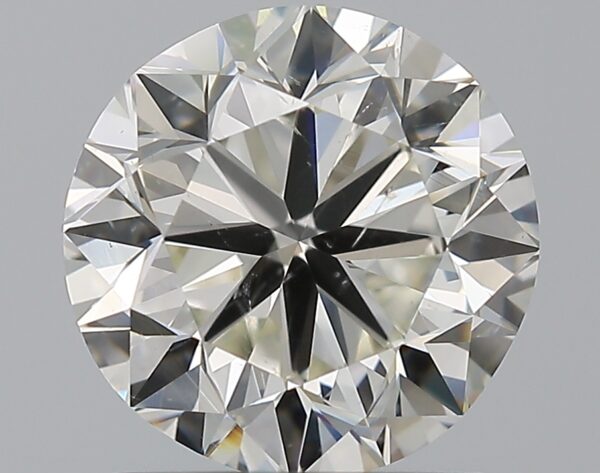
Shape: round
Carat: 1.5
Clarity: SI1
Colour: J
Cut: GD
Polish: EX
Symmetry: VG
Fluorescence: N
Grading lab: GIA
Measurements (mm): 7.06 x 7.15 x 4.52